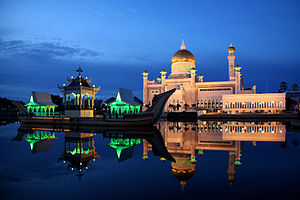
Bandar Seri Begawan
Bandar Seri Begawan er hovedstaden i sultanatet Brunei og har 50.000indbyggere. Byen er hjemsted for blandt andet tekstil- og møbel-produktion. Byen er desuden sæde for Royal Ceremonial Hall, Royal Regalia Building og Brunei History Center.